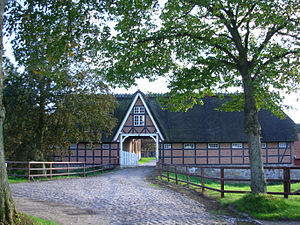
Røst (Slesvig)
Porthuset
Røst er en herregård i det nordlige Tyskland, beliggende få kilometer vest for Kappel på halvøen Angel i Sydslesvig. Herregården blev allerede nævnt i Kong Valdemars jordebog fra 1231. Den nuværende hovedbygning er fra henholdsvis 1590 og 1642. Herregården har haft flere skiftende ejere.